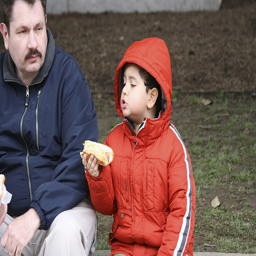
This young man is enjoying a hot dog with his dad
A father and little sitting on a bench.
the child is sitting and has a hot dog in his hand
A young boy holding a hot dog in a bun.
A young child wearing a red coat is eating a hot dog.